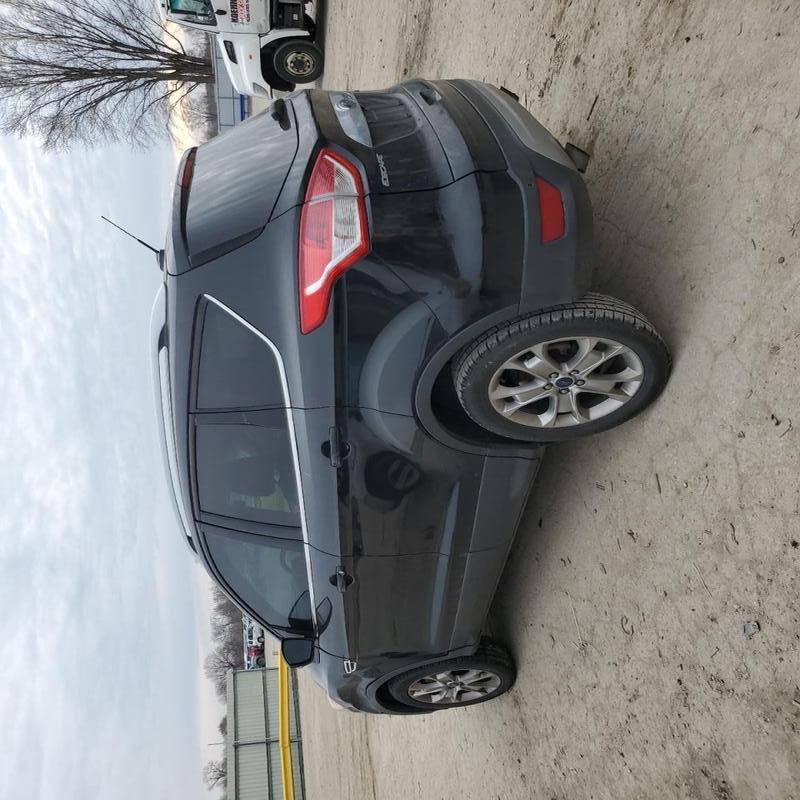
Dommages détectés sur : aile avant gauche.
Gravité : mineur